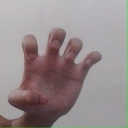
अक्षर: झ